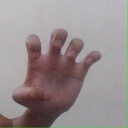
अक्षर: झ